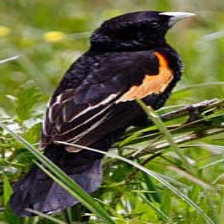
Species: FAN TAILED WIDOW
Scientific name: EUPLECTES AXILLARIS